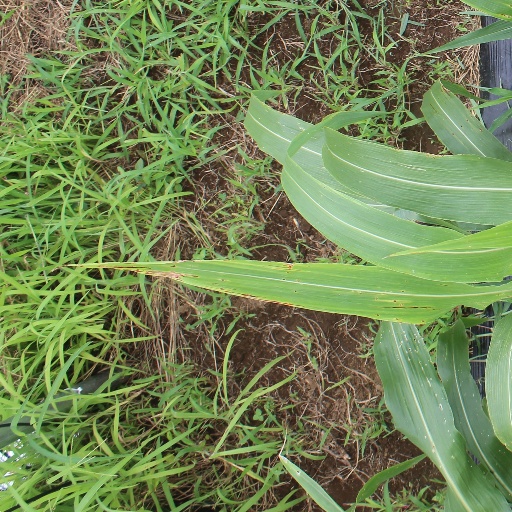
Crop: sorghum